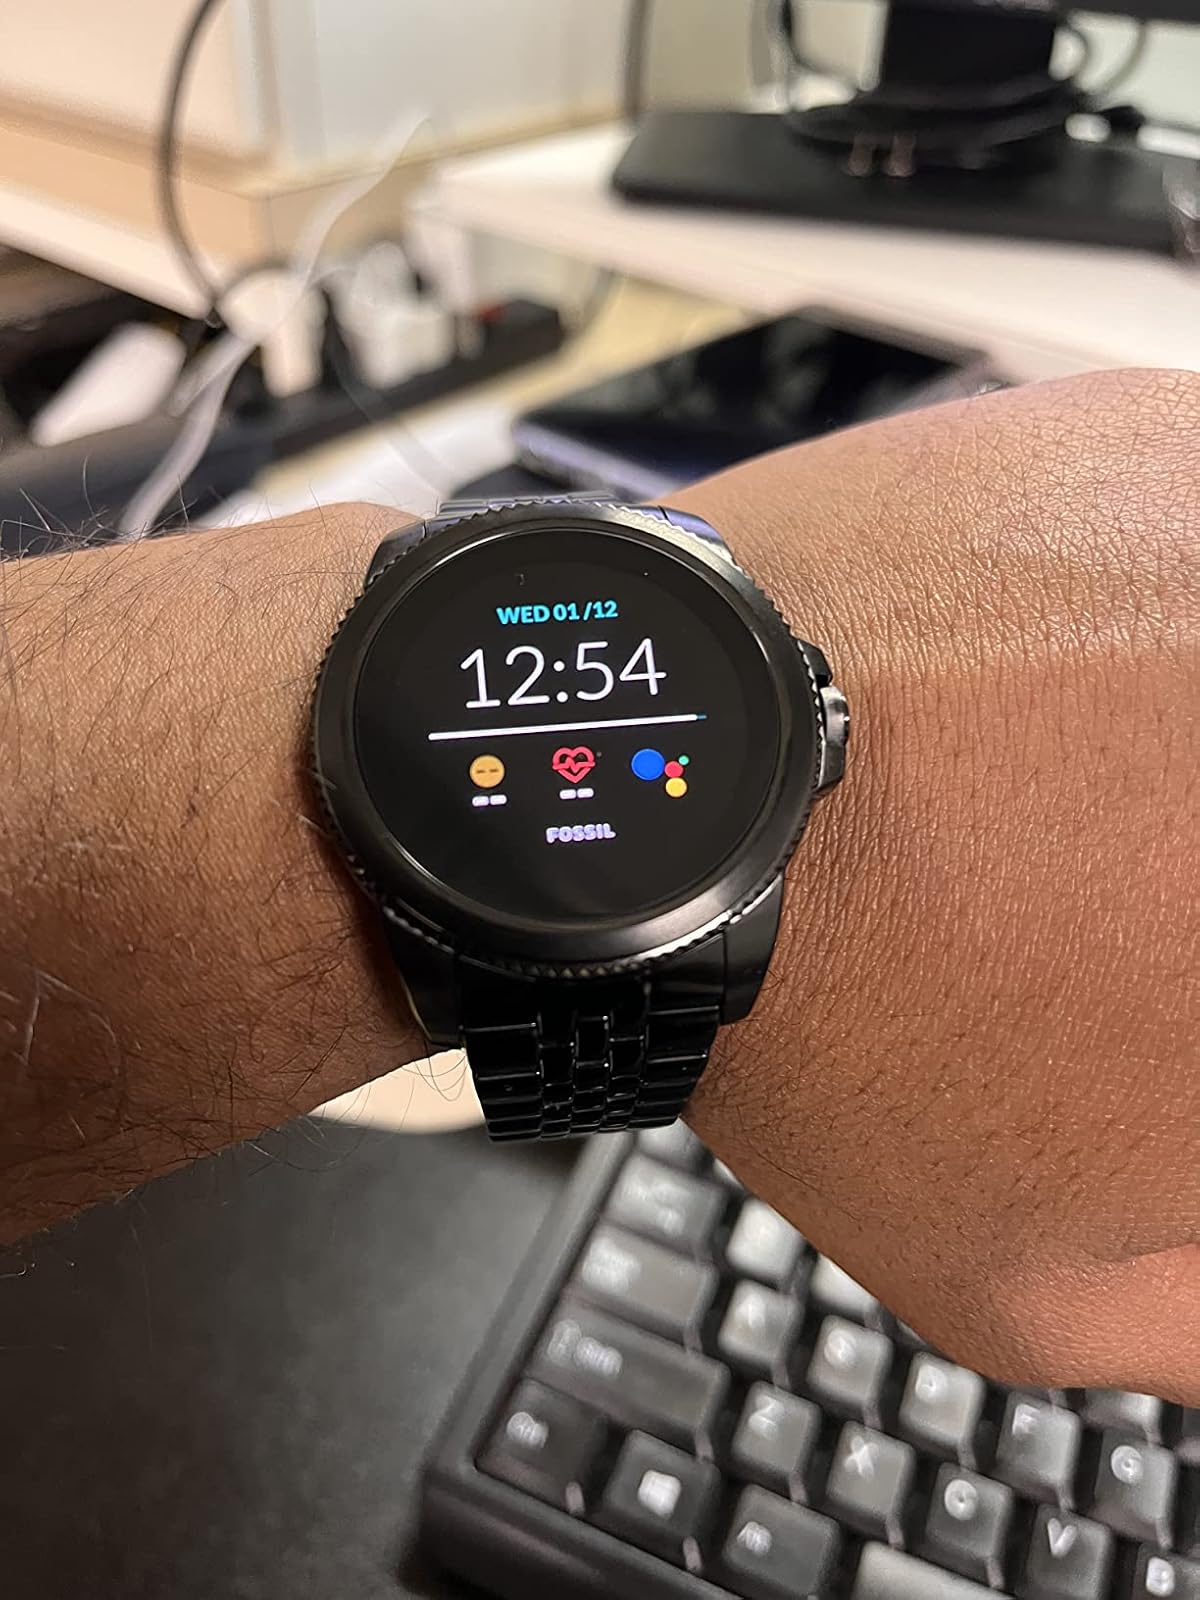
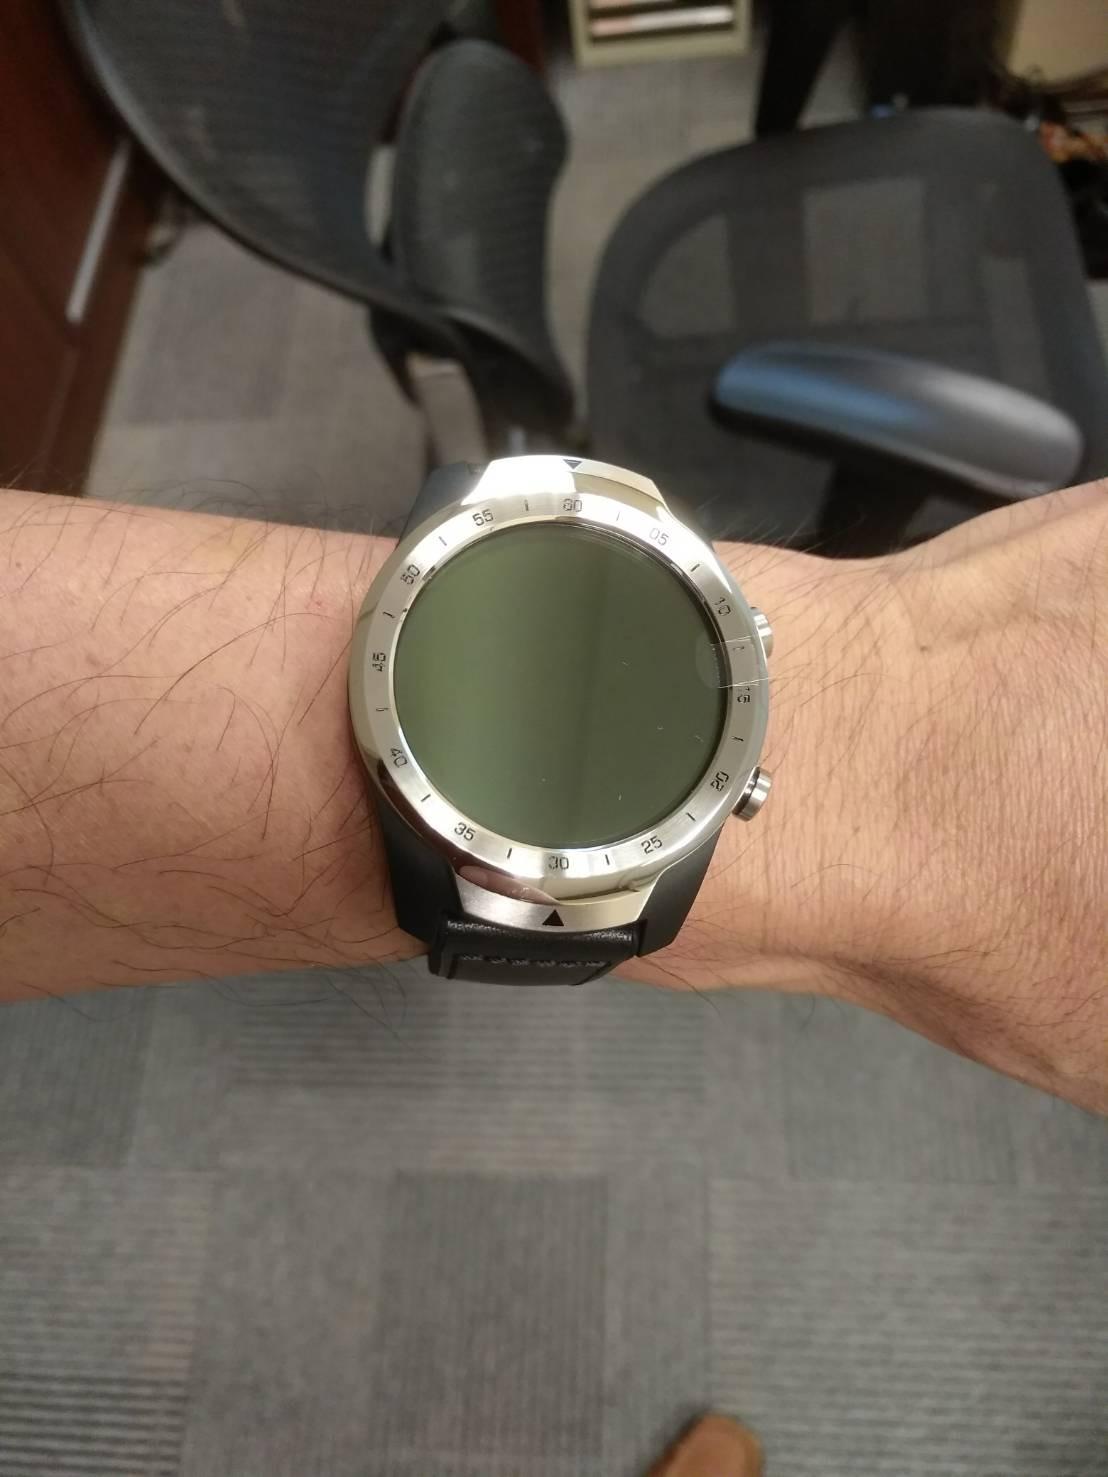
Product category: smartwatch
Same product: no